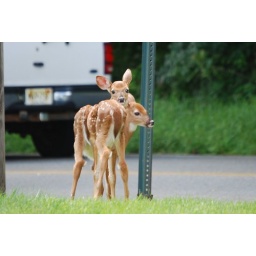
I captured these little fawns trying to cross the road near Stillwater, NJ